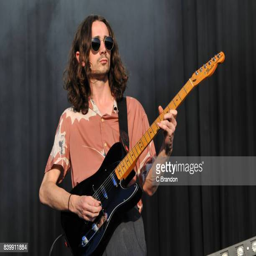
person of blossoms performs on stage during day of festival